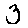
Label: 3